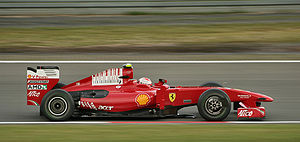
Scuderia Ferrari / Historie / 2006-2013
Kimi Räikkönen ved